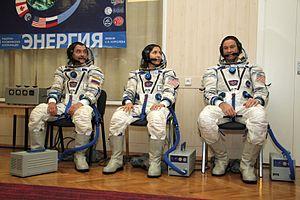
La combinaison spatiale Sokol est une combinaison spatiale russe portée par les cosmonautes empruntant le vaisseau Soyouz.